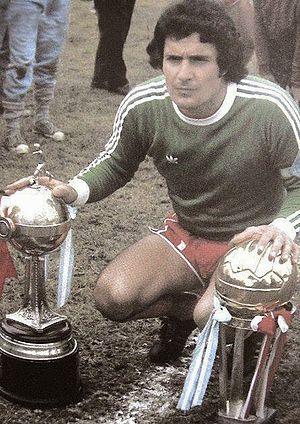
Miguel Ángel Santoro est un footballeur argentin, né le 27 février 1942 à Sarandí.